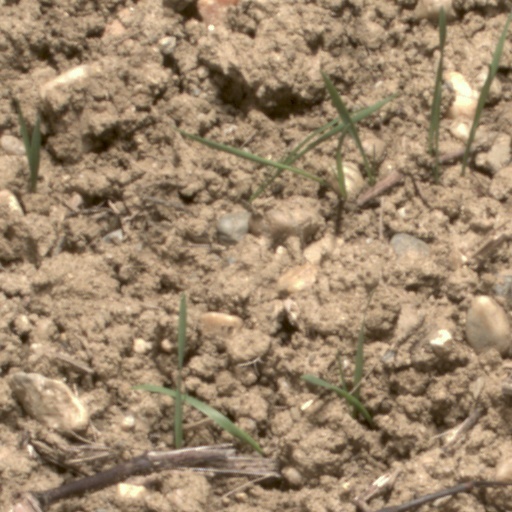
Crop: wheat